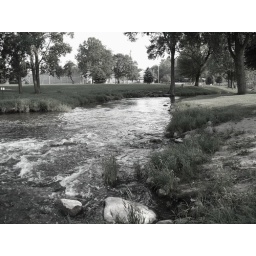
black and white bend in the road